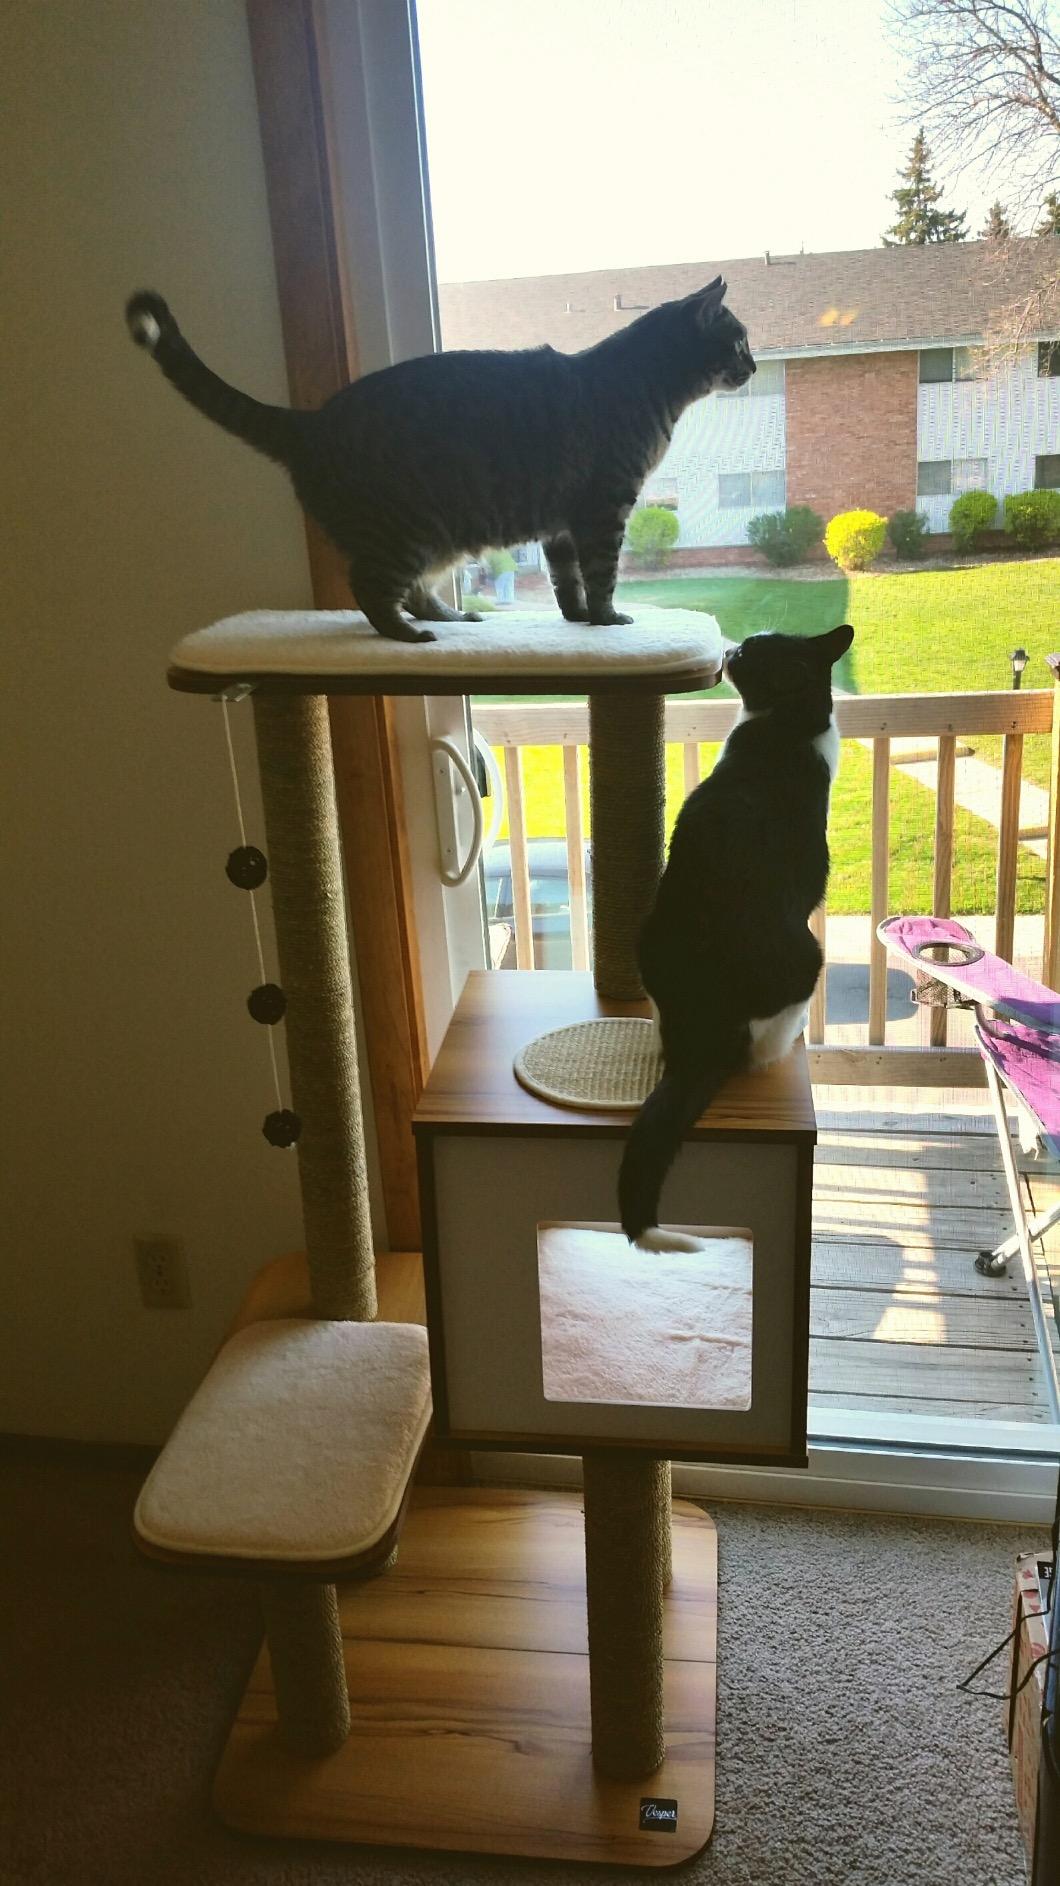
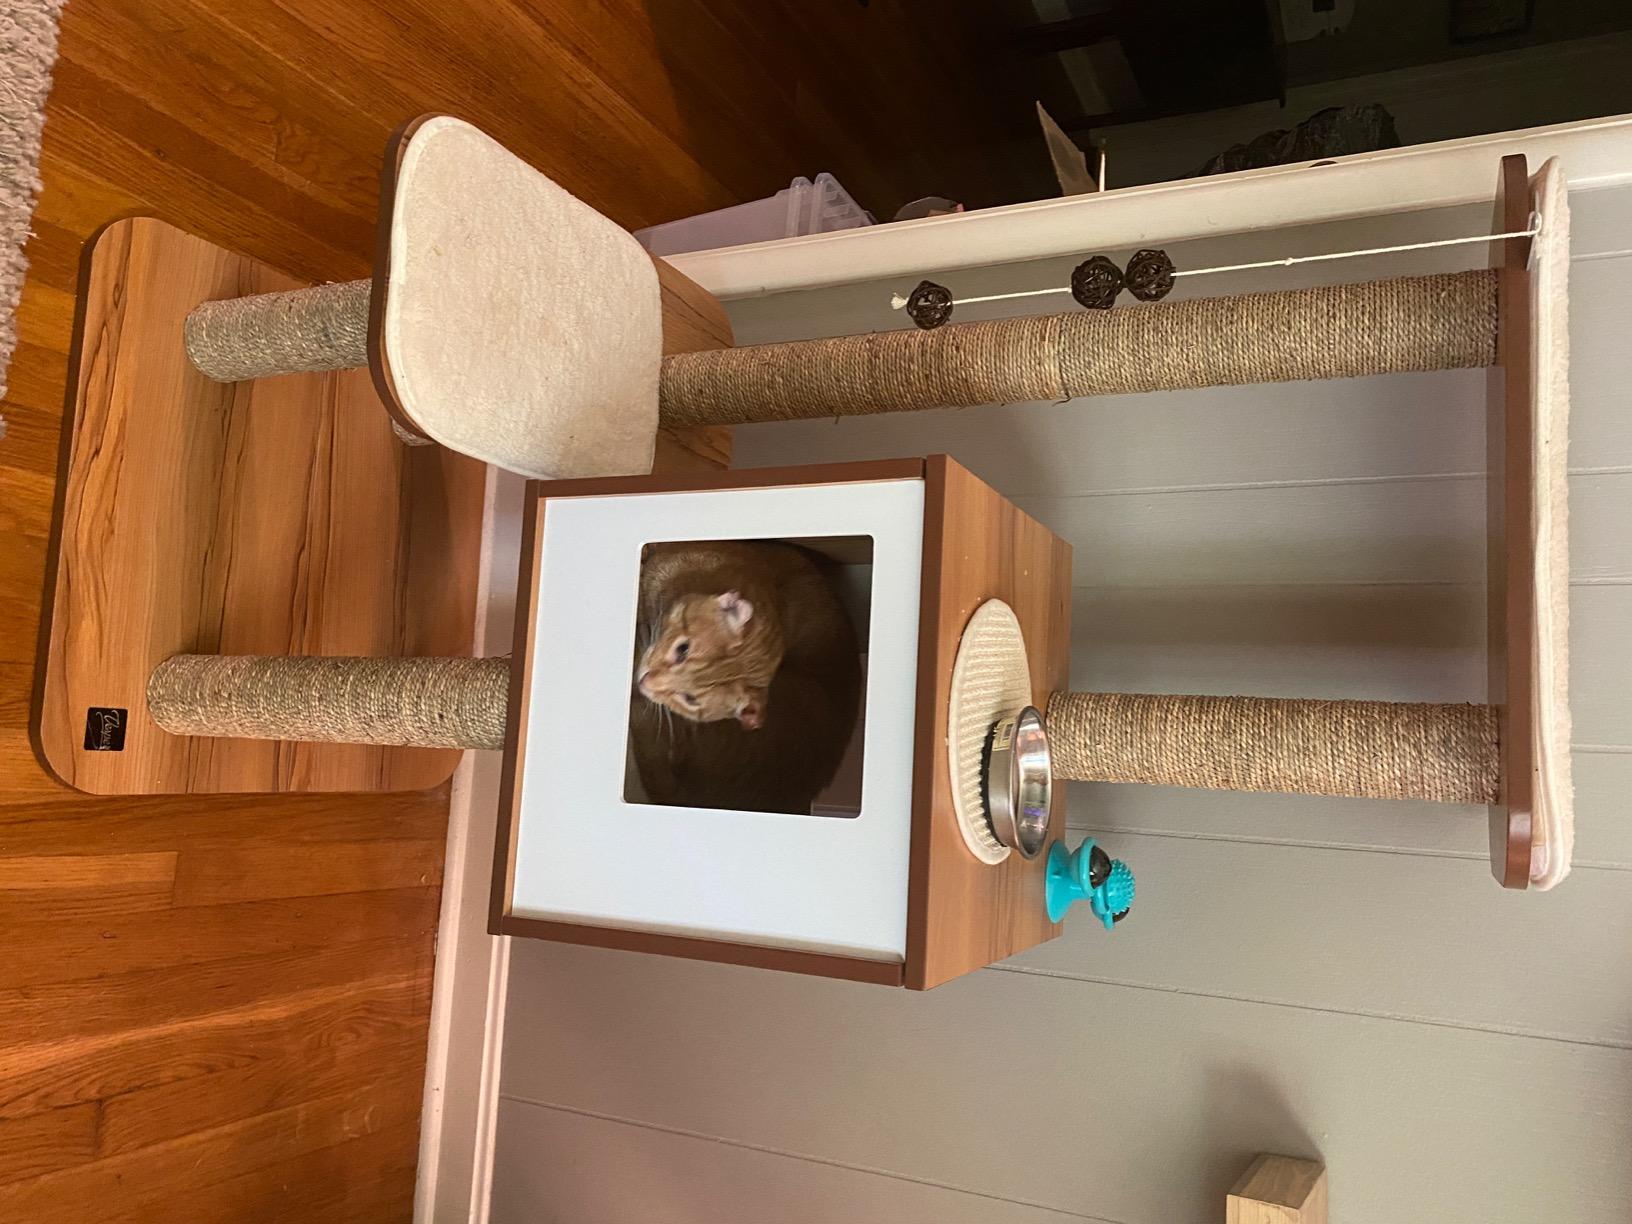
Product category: items_cat tree
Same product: yes